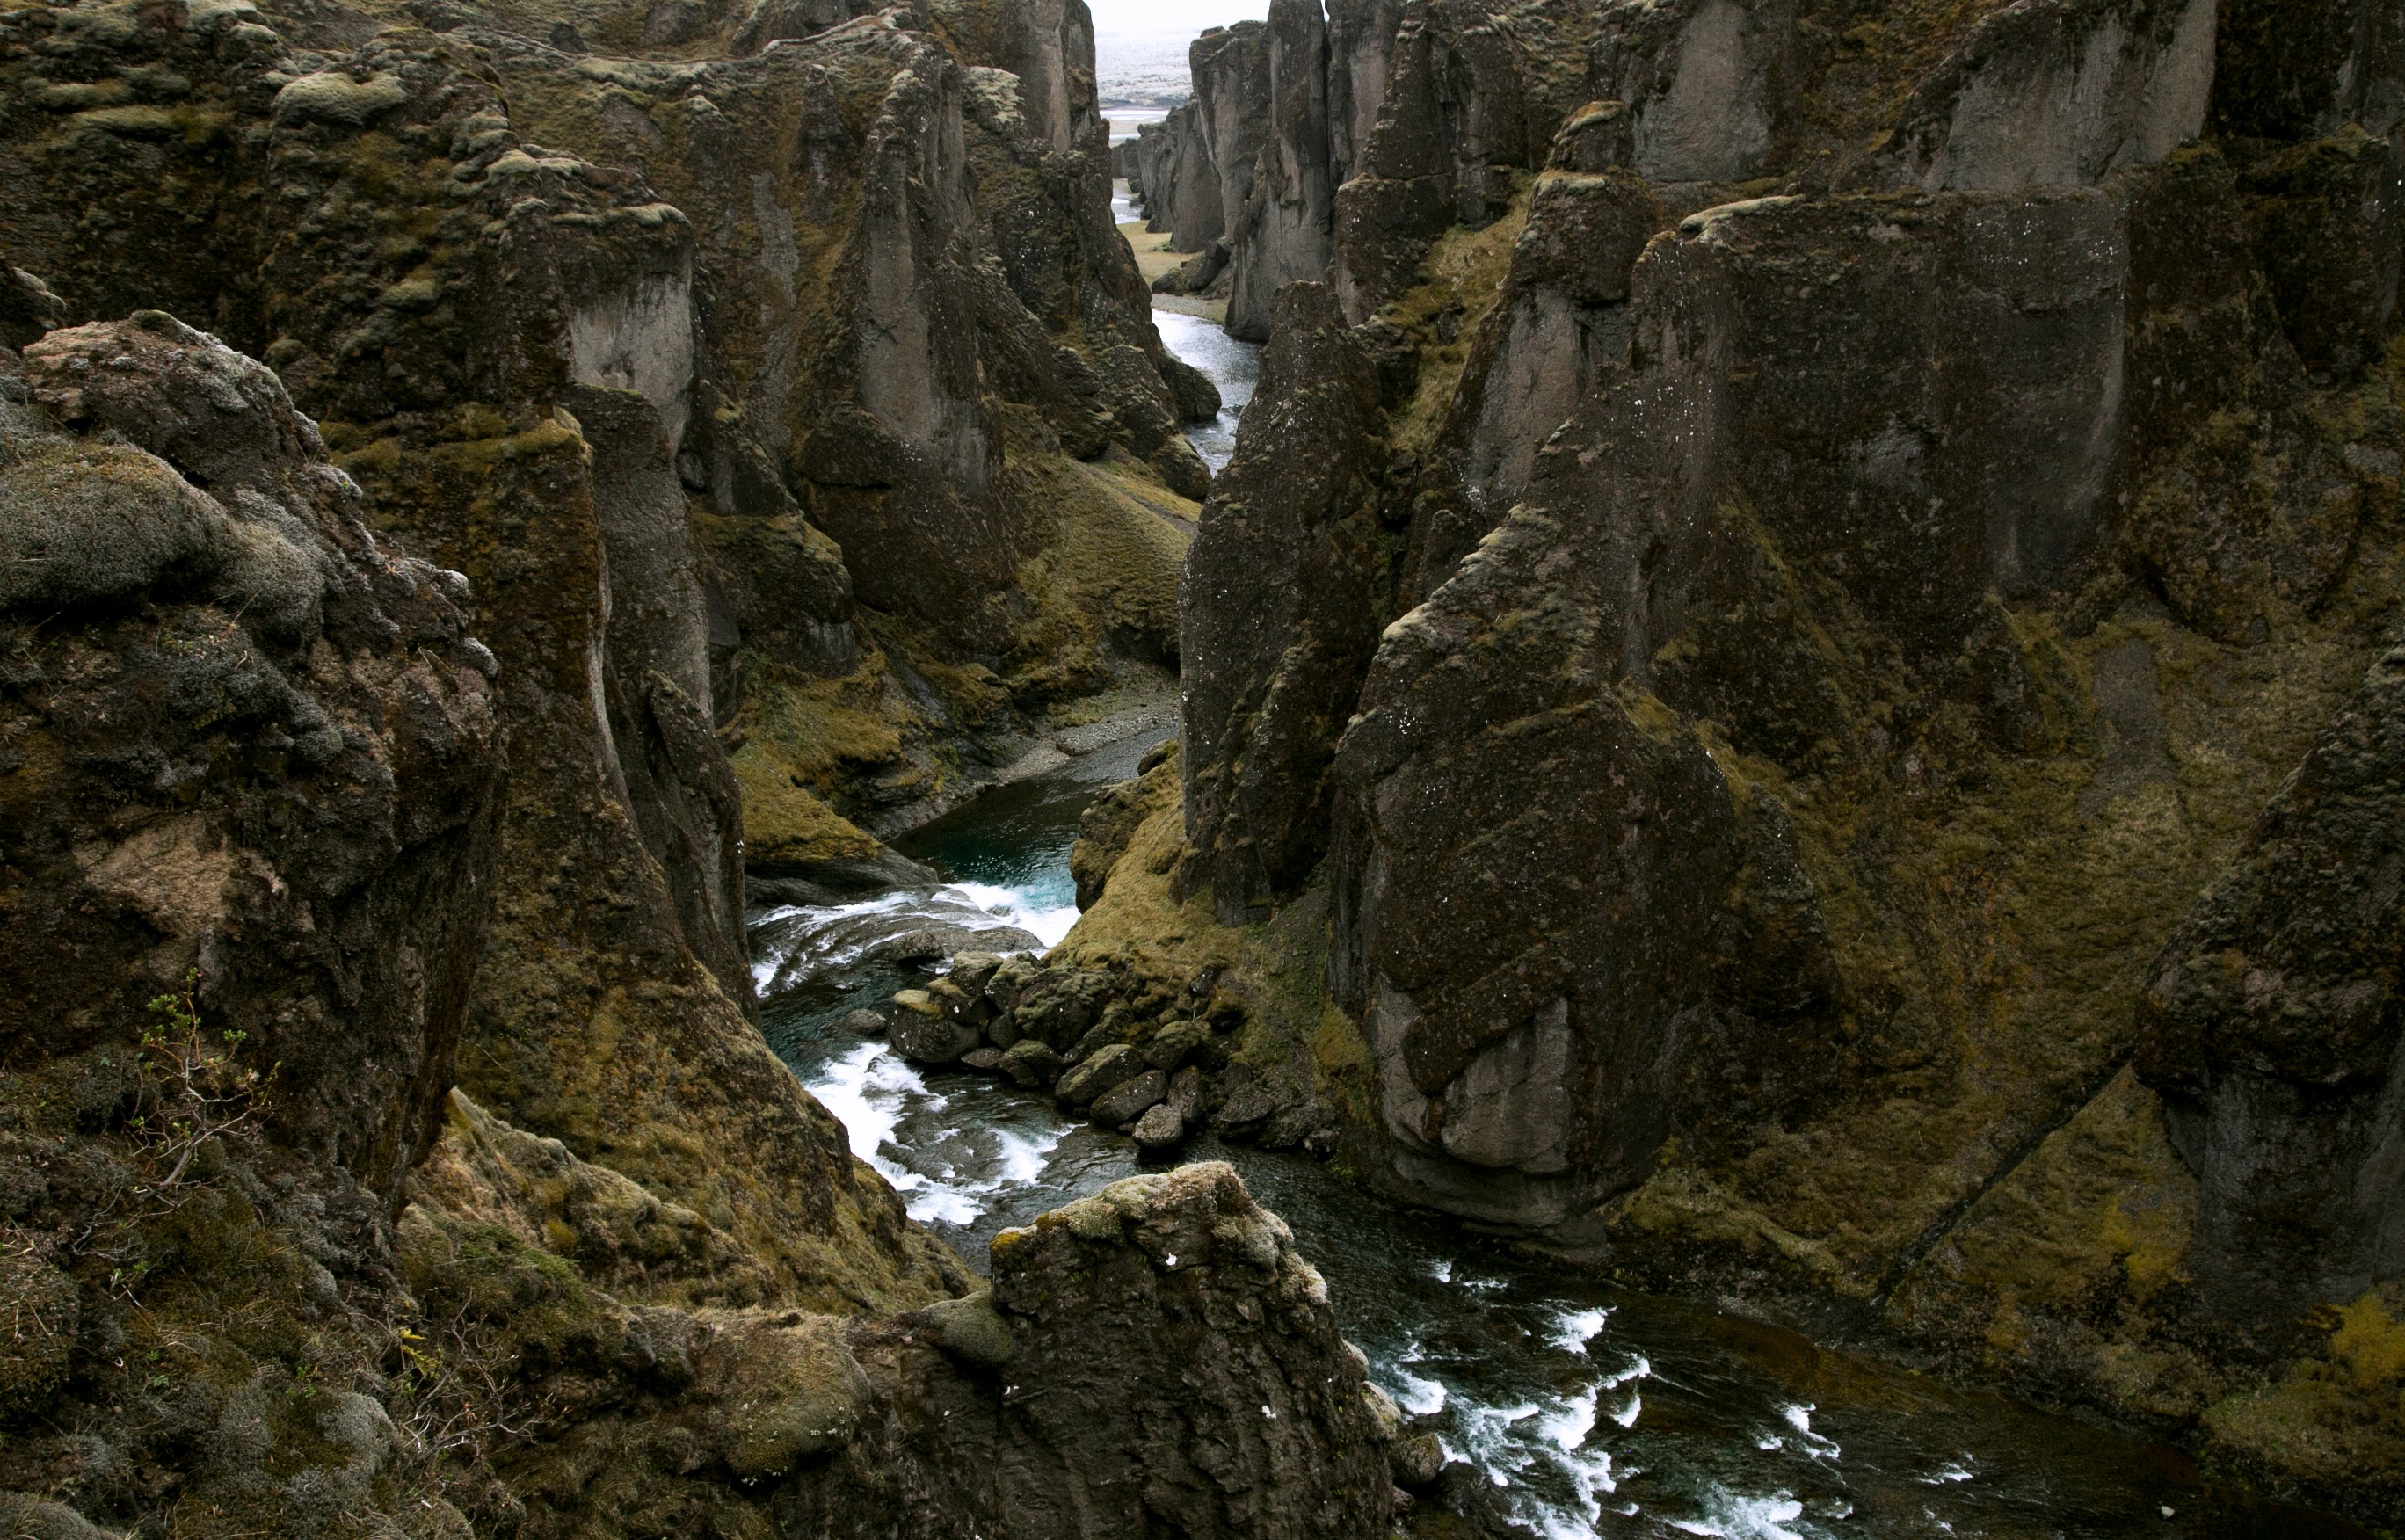
tree, water, nature, rock, waterfall, wilderness, river, formation, cliff, stream, rapid, gorge, canyon, terrain, body of water, geology, ravine, water feature